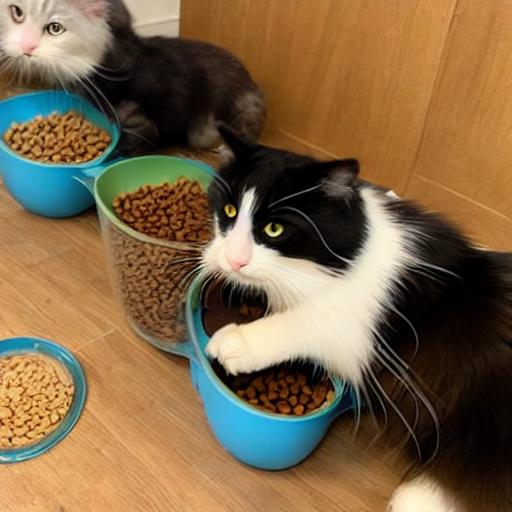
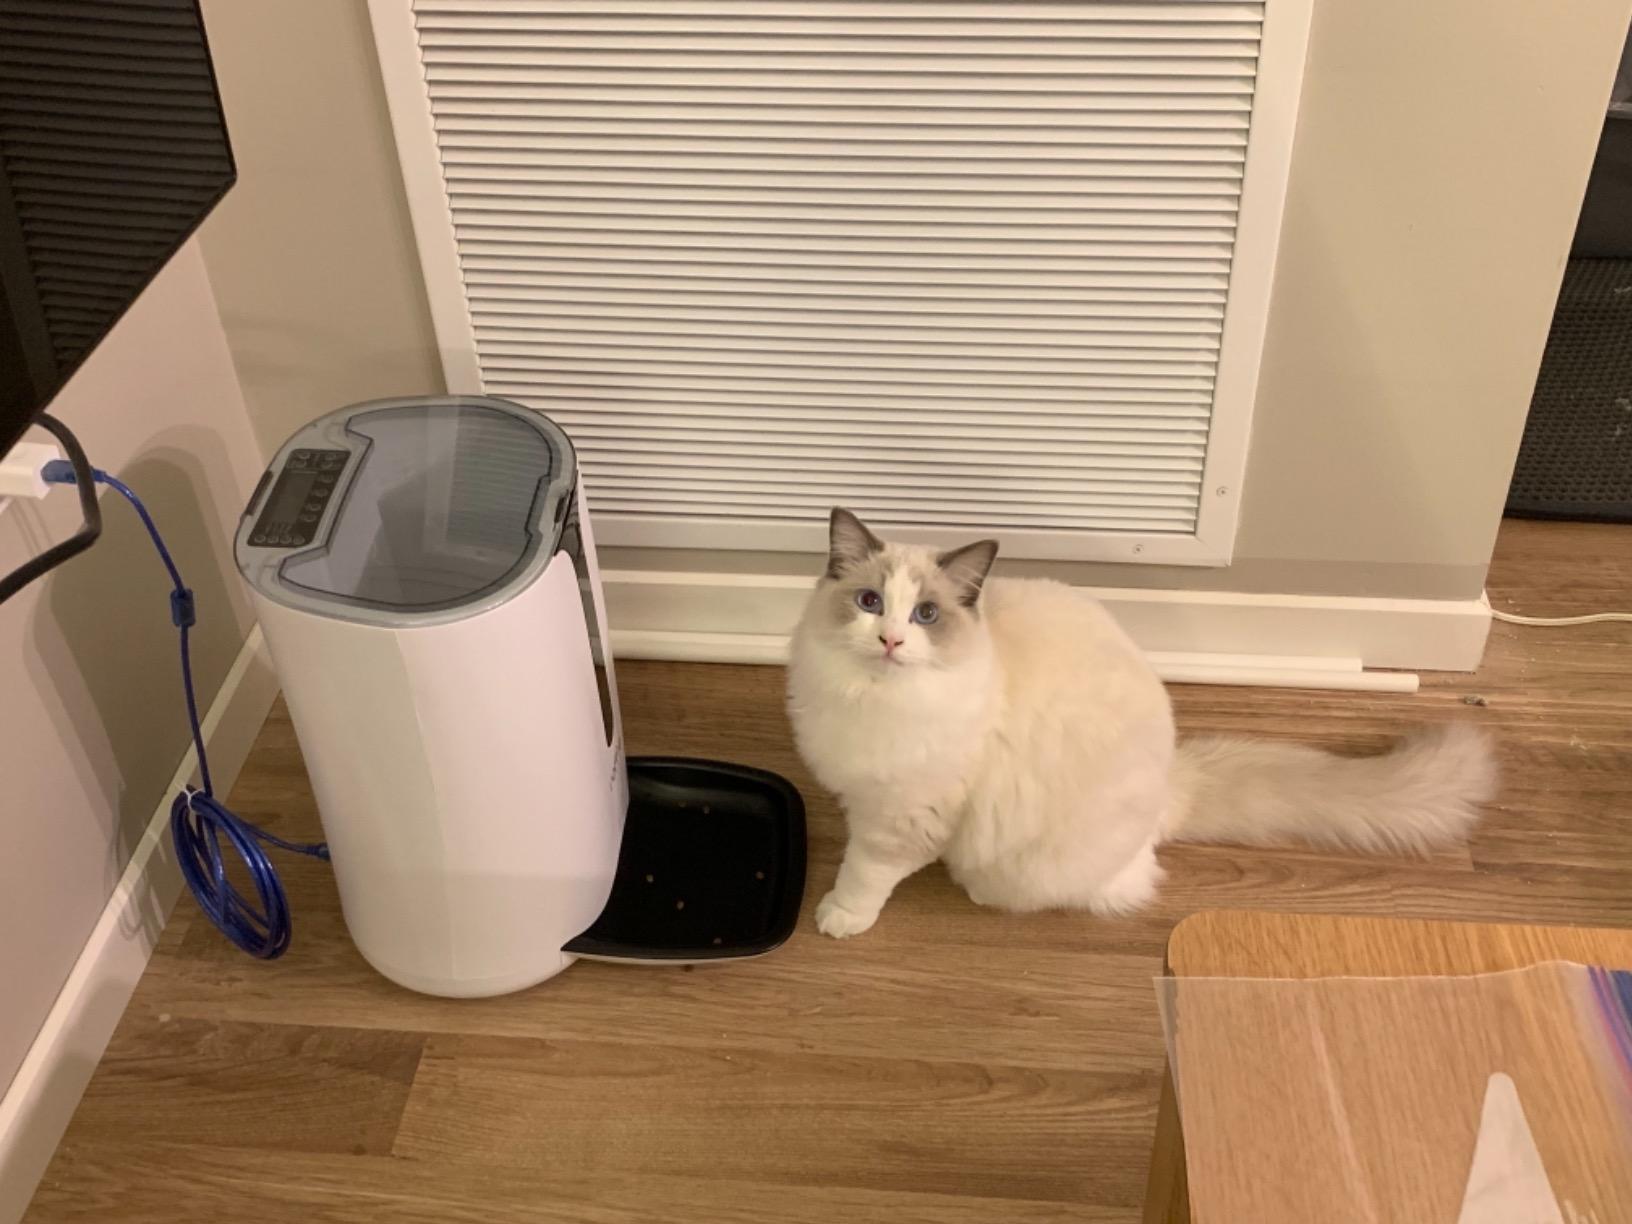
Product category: items_feeder
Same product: no